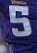
Number: 5